Shoe Goo

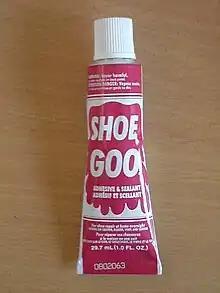
A tube of Shoe Goo

Shoe Goo is a brand of adhesive and sealant intended for repairs of footwear. Shoe Goo is a specialized type of rubber cement that contains a cleaning/degreasing solvent and an abrasion-resistant synthetic rubber. It is a registered trademark of Eclectic Products, based in Eugene, Oregon.